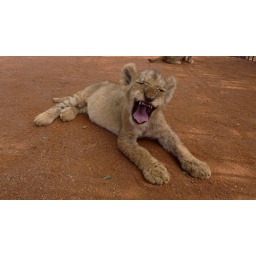
A lion cub in South Africa